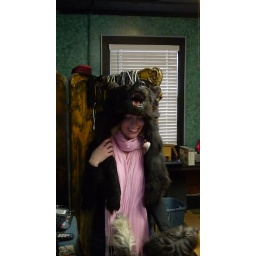
the bear was found dead on the side of the road, it was hit by a car